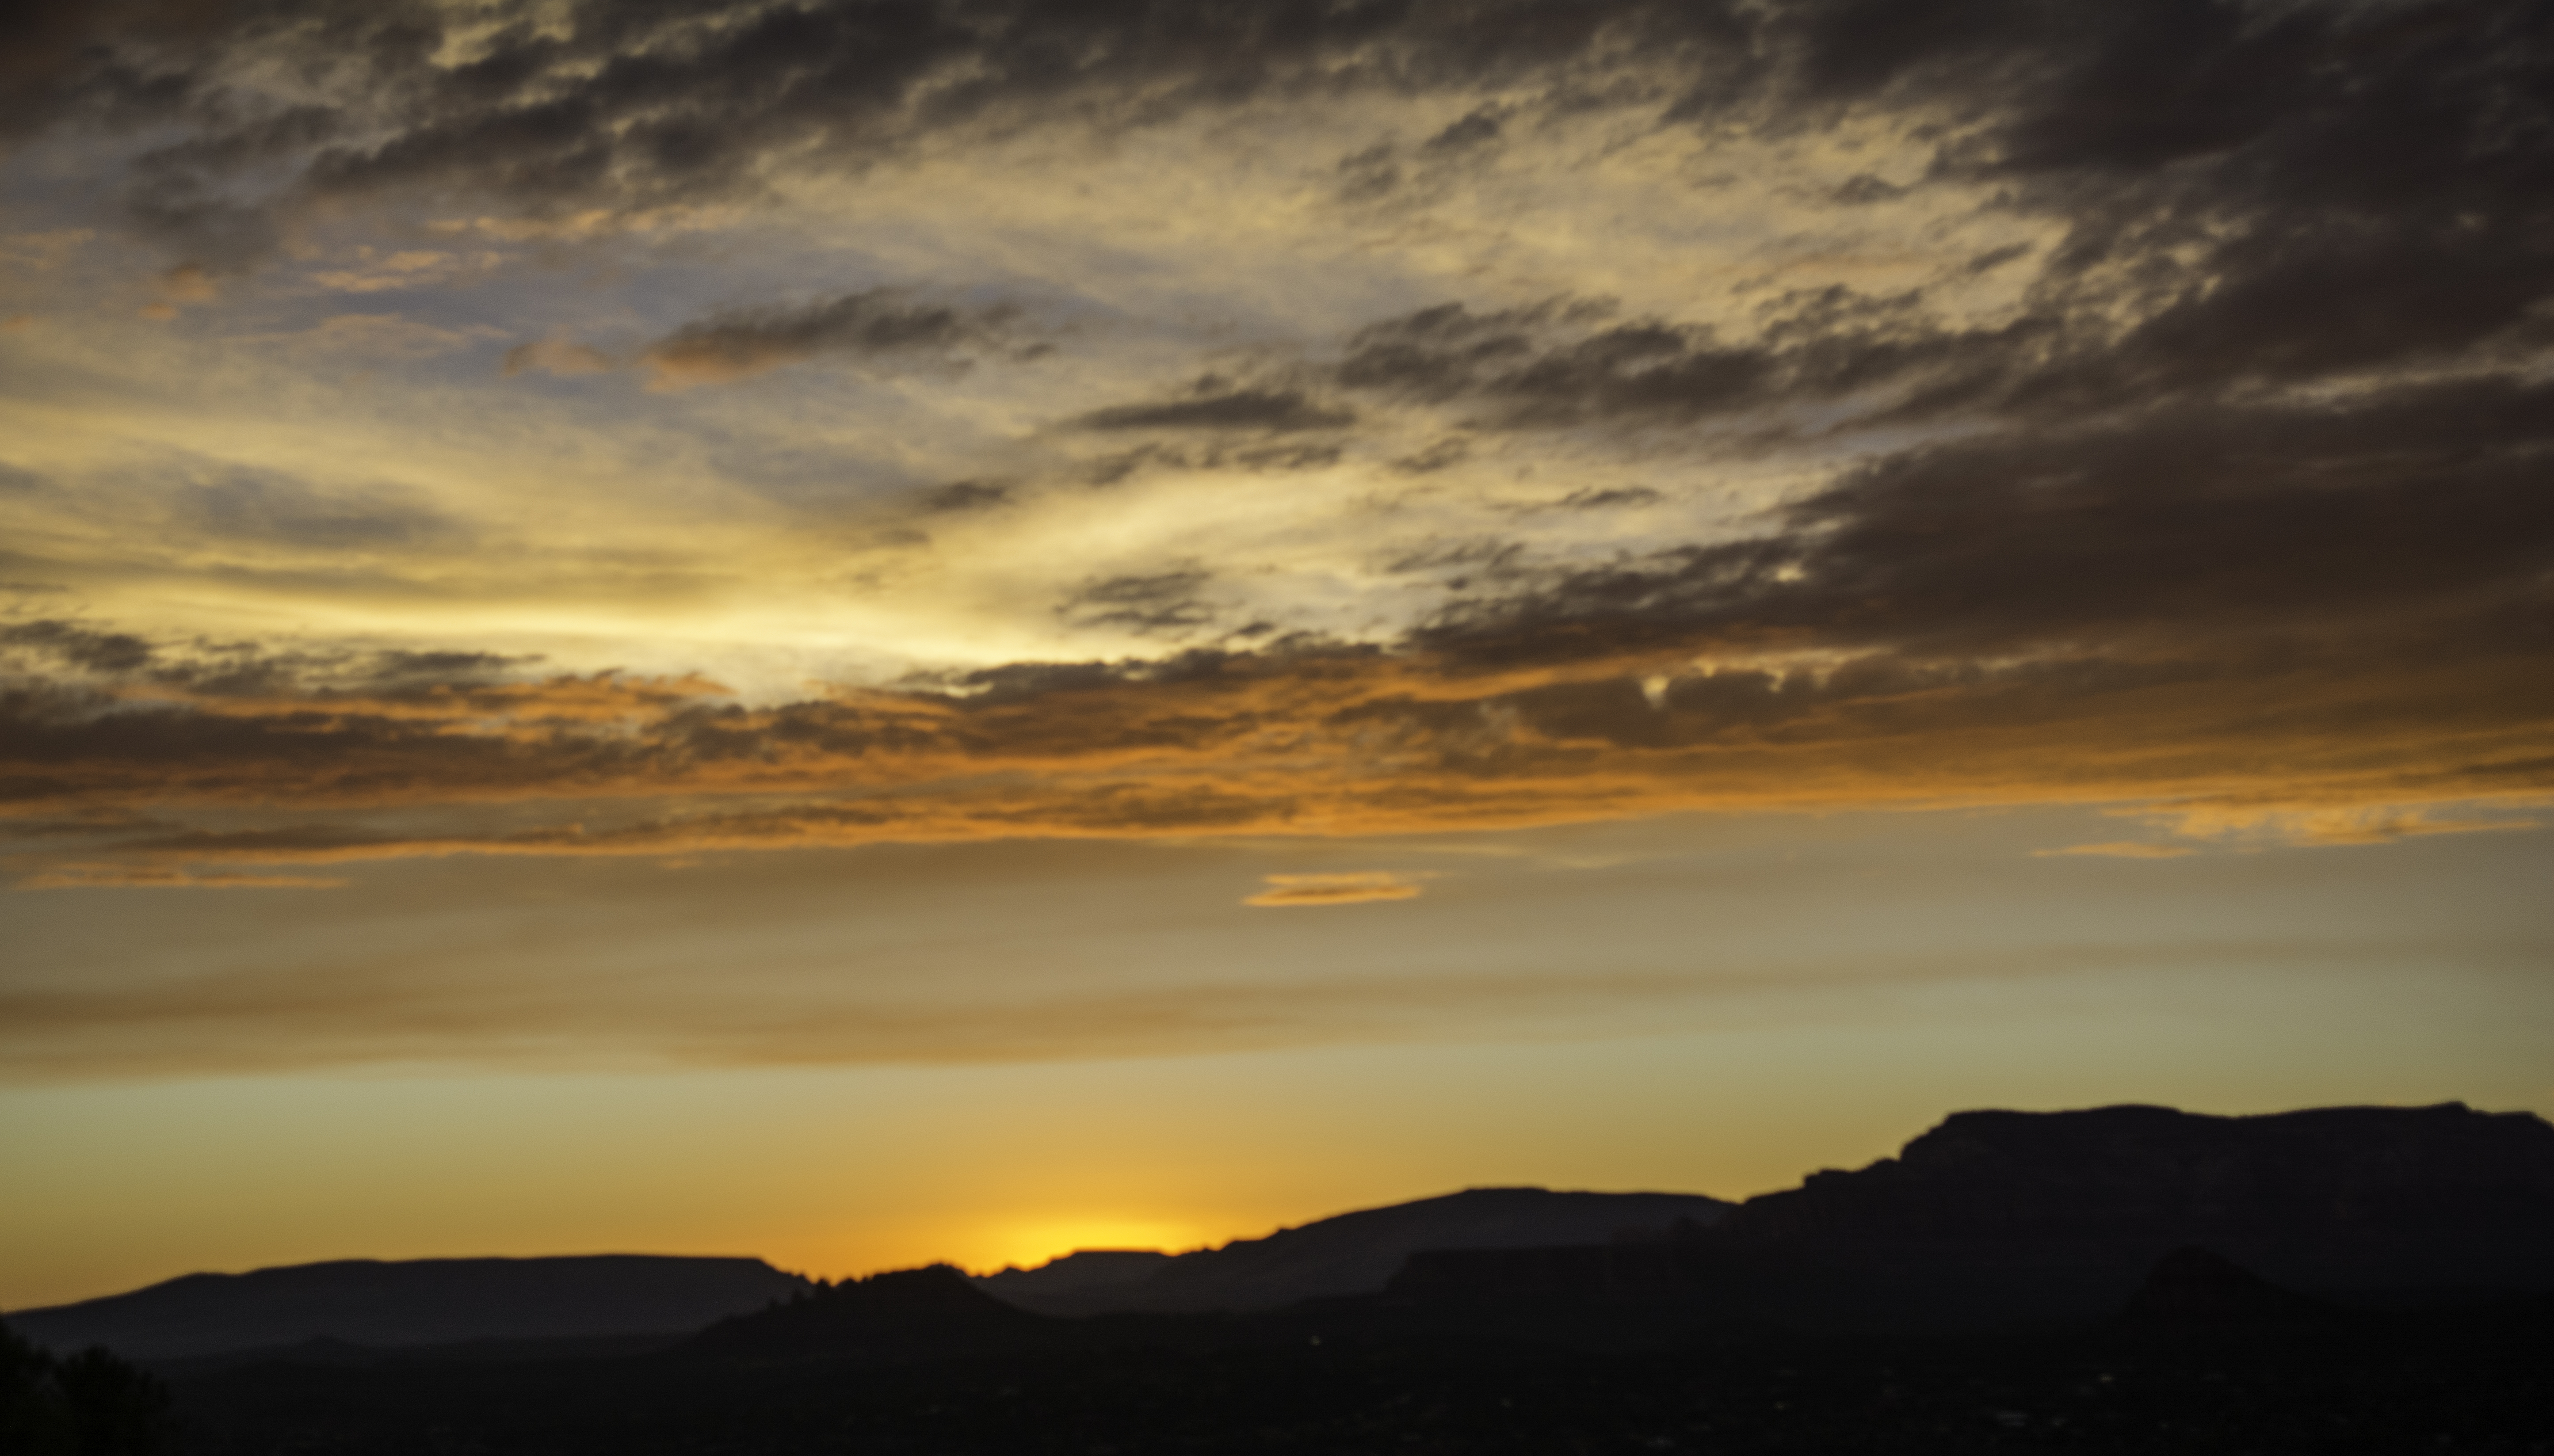
sea, horizon, mountain, cloud, sky, sun, sunrise, sunset, sunlight, morning, hill, dawn, atmosphere, dusk, evening, palmtrees, wigwam, arizonapassages, palmsprings, wigwammotel, sedona, afterglow, red sky at morning